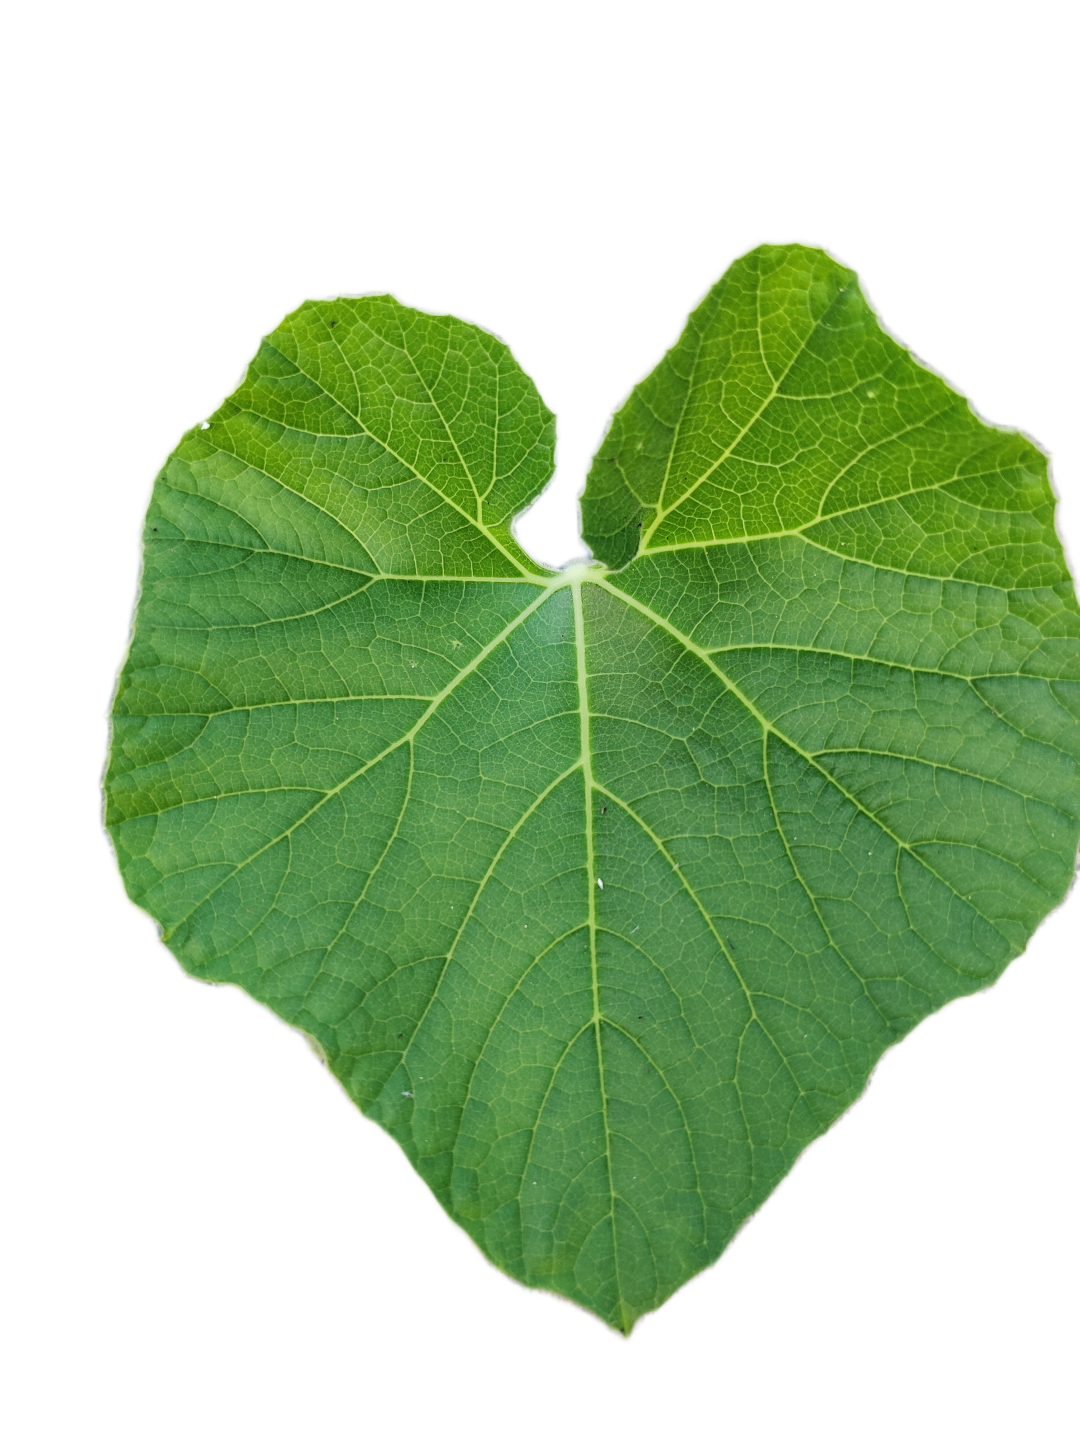
Crop: Bottle Gourd
Label: Healthy